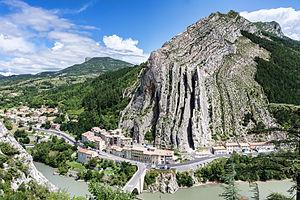
Rocher de la Baume (Sisteron), vu de la Citadelle
Sisteron est une commune française, située dans le département des Alpes-de-Haute-Provence en région Provence-Alpes-Côte d'Azur.